Spirit of London

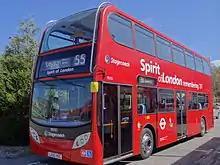
"Spirit of London" in service in 2014

After the fire, Stagecoach London confirmed that they would repair the vehicle due to its special status. Repair work took several months, during which the vehicle was returned to the Alexander Dennis factory. "Spirit of London" was relaunched on 21 April 2013 at the London Bus Museum in Weybridge. There are a few notable external differences to the rebuilt bus; for example, the rear end was reconstructed using panels from contemporary Enviro400s, with the registration plate thus moved from a glass containment panel at the upper-deck level to an inset holder in the redesigned rear bumper. Additionally, the "Spirit of London" branding was made much larger and more prominent across the side of the bus, and one of the panels below the front windscreen was repainted black as a memorial.